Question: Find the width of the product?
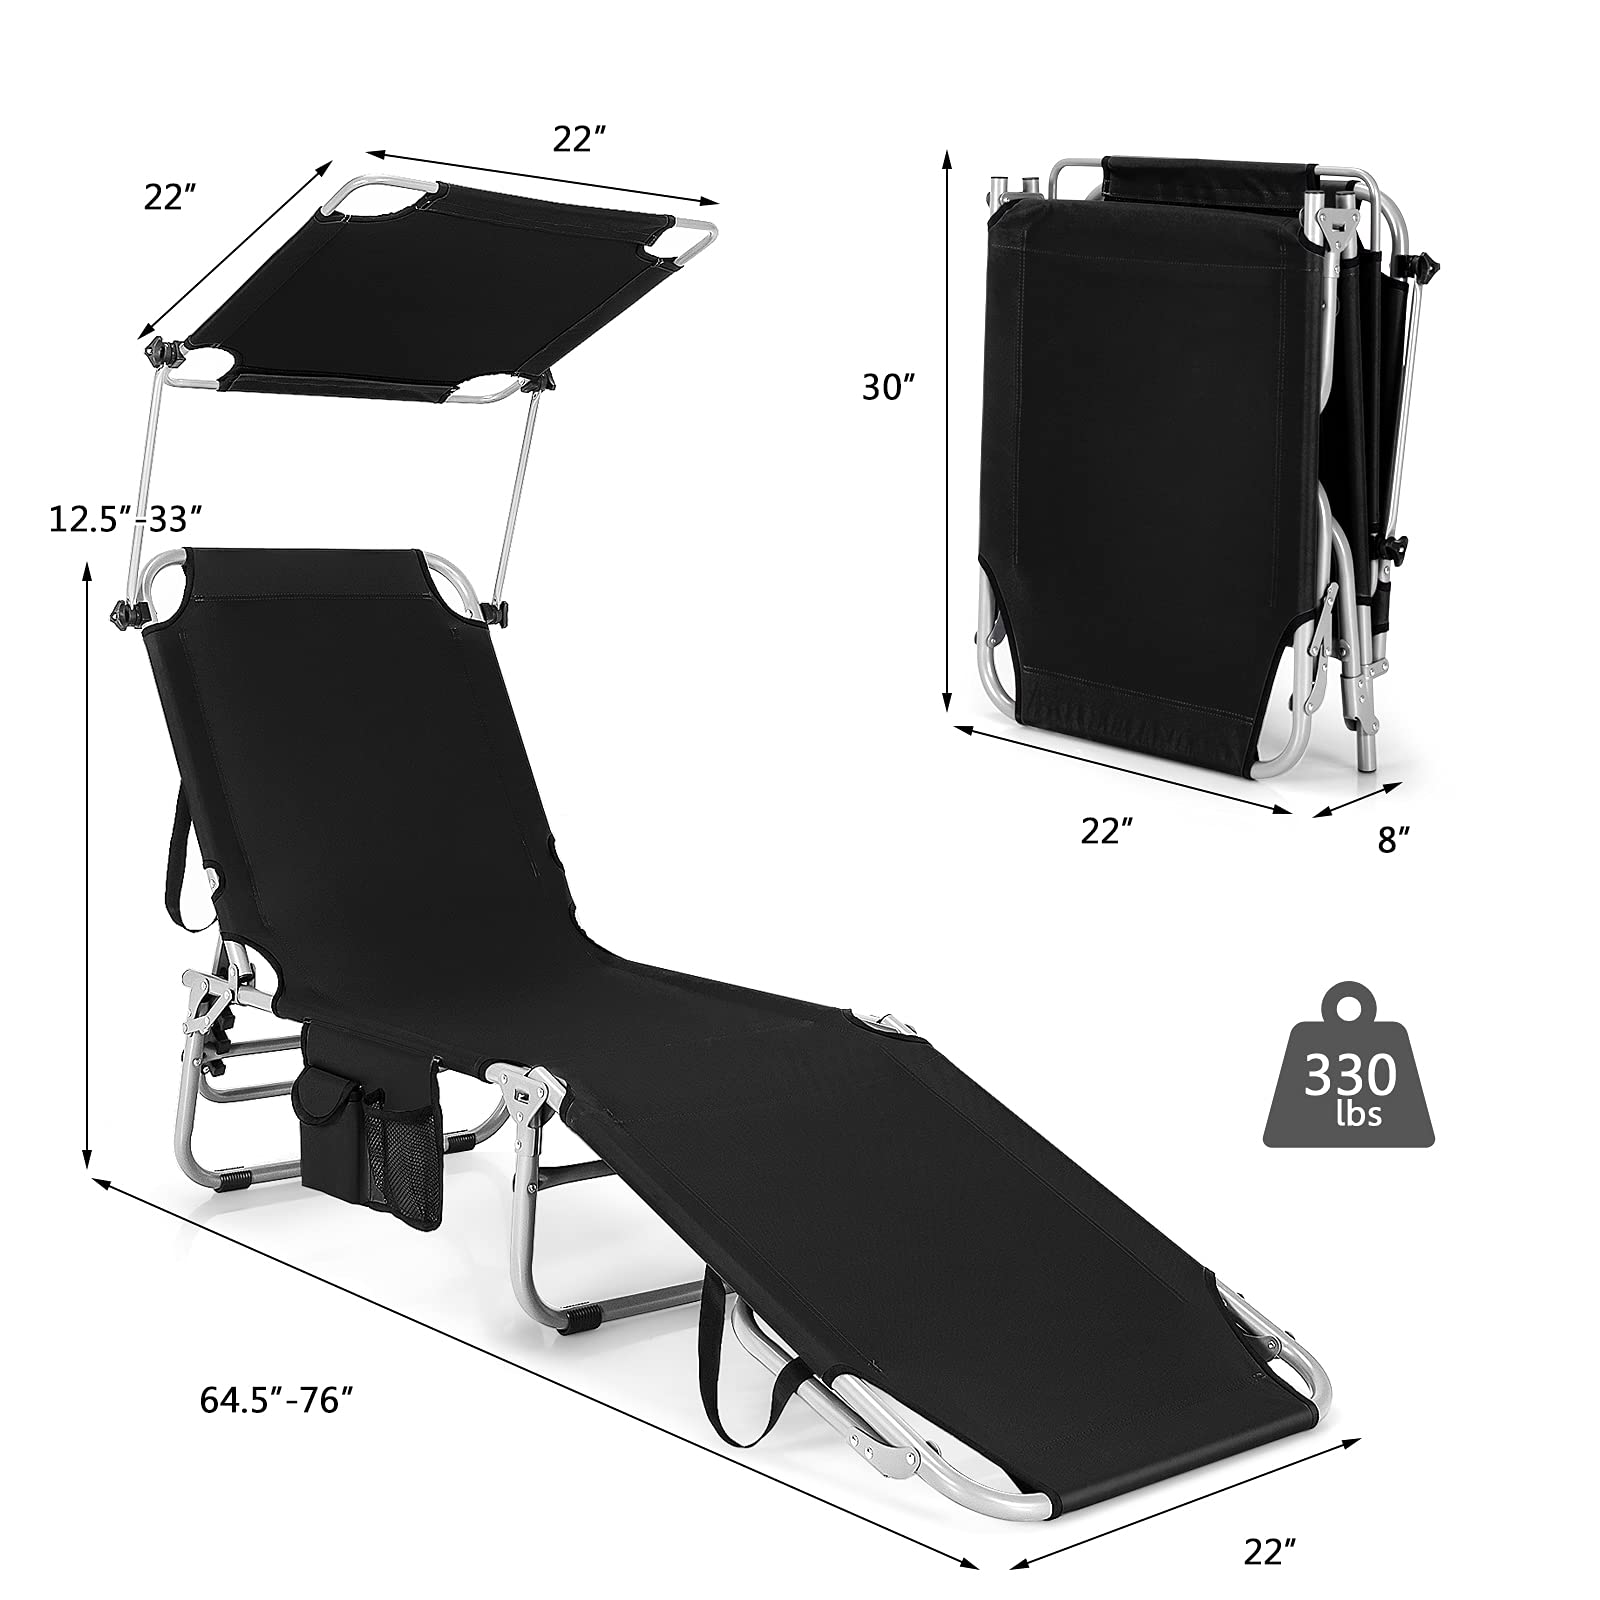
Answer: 22.0 inch